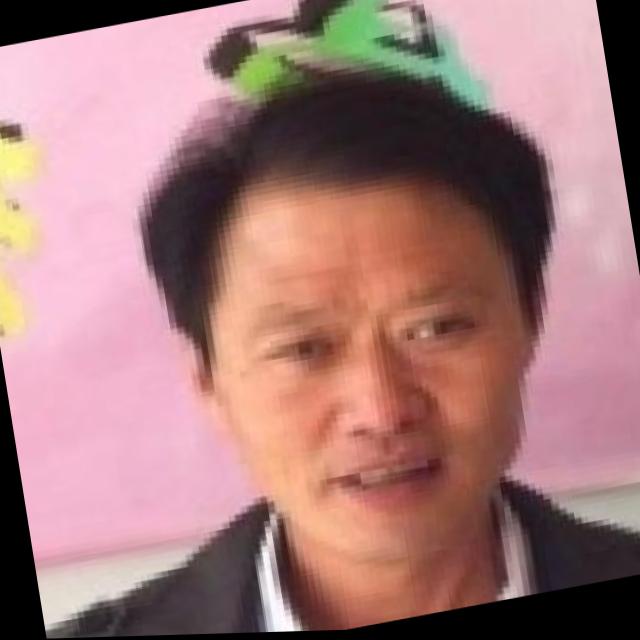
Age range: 45-64